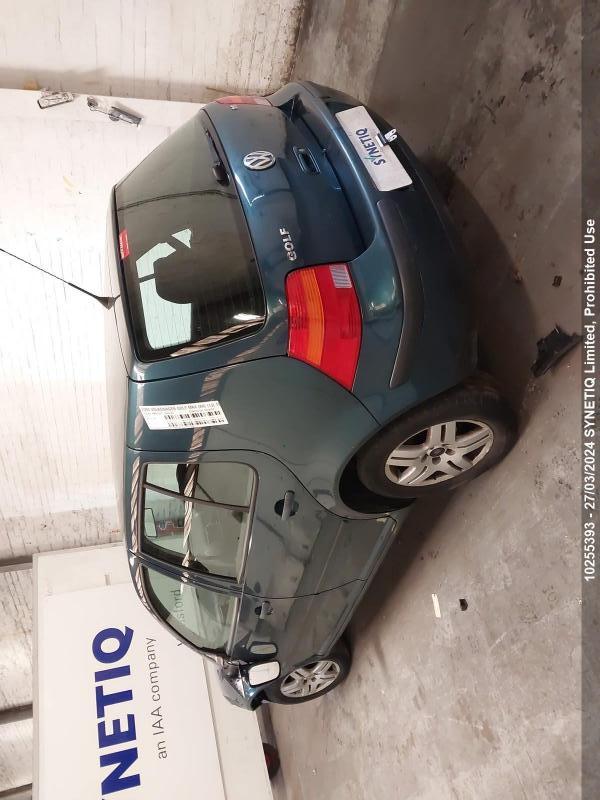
Aucun dommage détecté.
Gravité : aucun